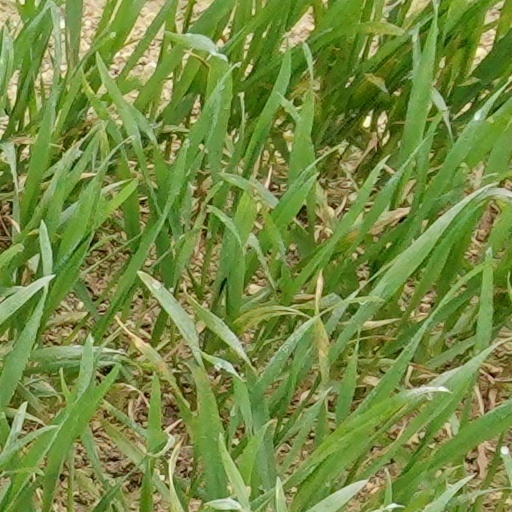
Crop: wheat